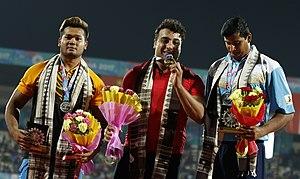
Vikas Shive Gowda est un athlète indien, spécialiste du lancer du poids et du lancer du disque. Il mesure 2,06 m pour 110 kg. Son père, Shive, a entraîné l'équipe olympique indienne d'athlétisme en 1988. Il a grandi à Frederick et a étudié aux États-Unis.